Maccabi Tel Aviv F.C.

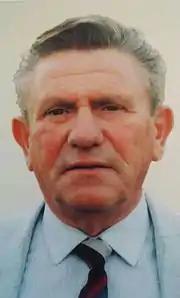
Itzhak Schneor

This decade is considered Maccabi Tel Aviv's "Golden Age", in which they won five championships and four Israel Football Association Cups. The "Golden Age" actually began with the establishment of the State of Israel, with Maccabi Tel Aviv winning the league title in the 1949–50 season. The deciding match of the season was the second Tel Aviv derby against Hapoel Tel Aviv, which Maccabi won, 1–0, thanks to a goal from striker Yosef "Yosale" Merimovich that sealed Maccabi Tel Aviv's first post-colonisation championship title. Merimovich was just one member of a squad of outstanding players that left Maccabi Tel Aviv unchallenged in their domination of the Israeli Premier League during the 1950s. That squad included the likes of defenders Itzhak Schneor and Eli Fuchs, goalkeeper Avraham Bandouri, striker Zvi Studinski and of course the club's legendary centre forward Yehoshua "Shiye" Glazer. Glazer, who won the top scorer title in 1952 with 27 goals, is considered Maccabi Tel Aviv's greatest ever striker and was the club's highest goal scorer until Avi Nimni broke his record in 2003.